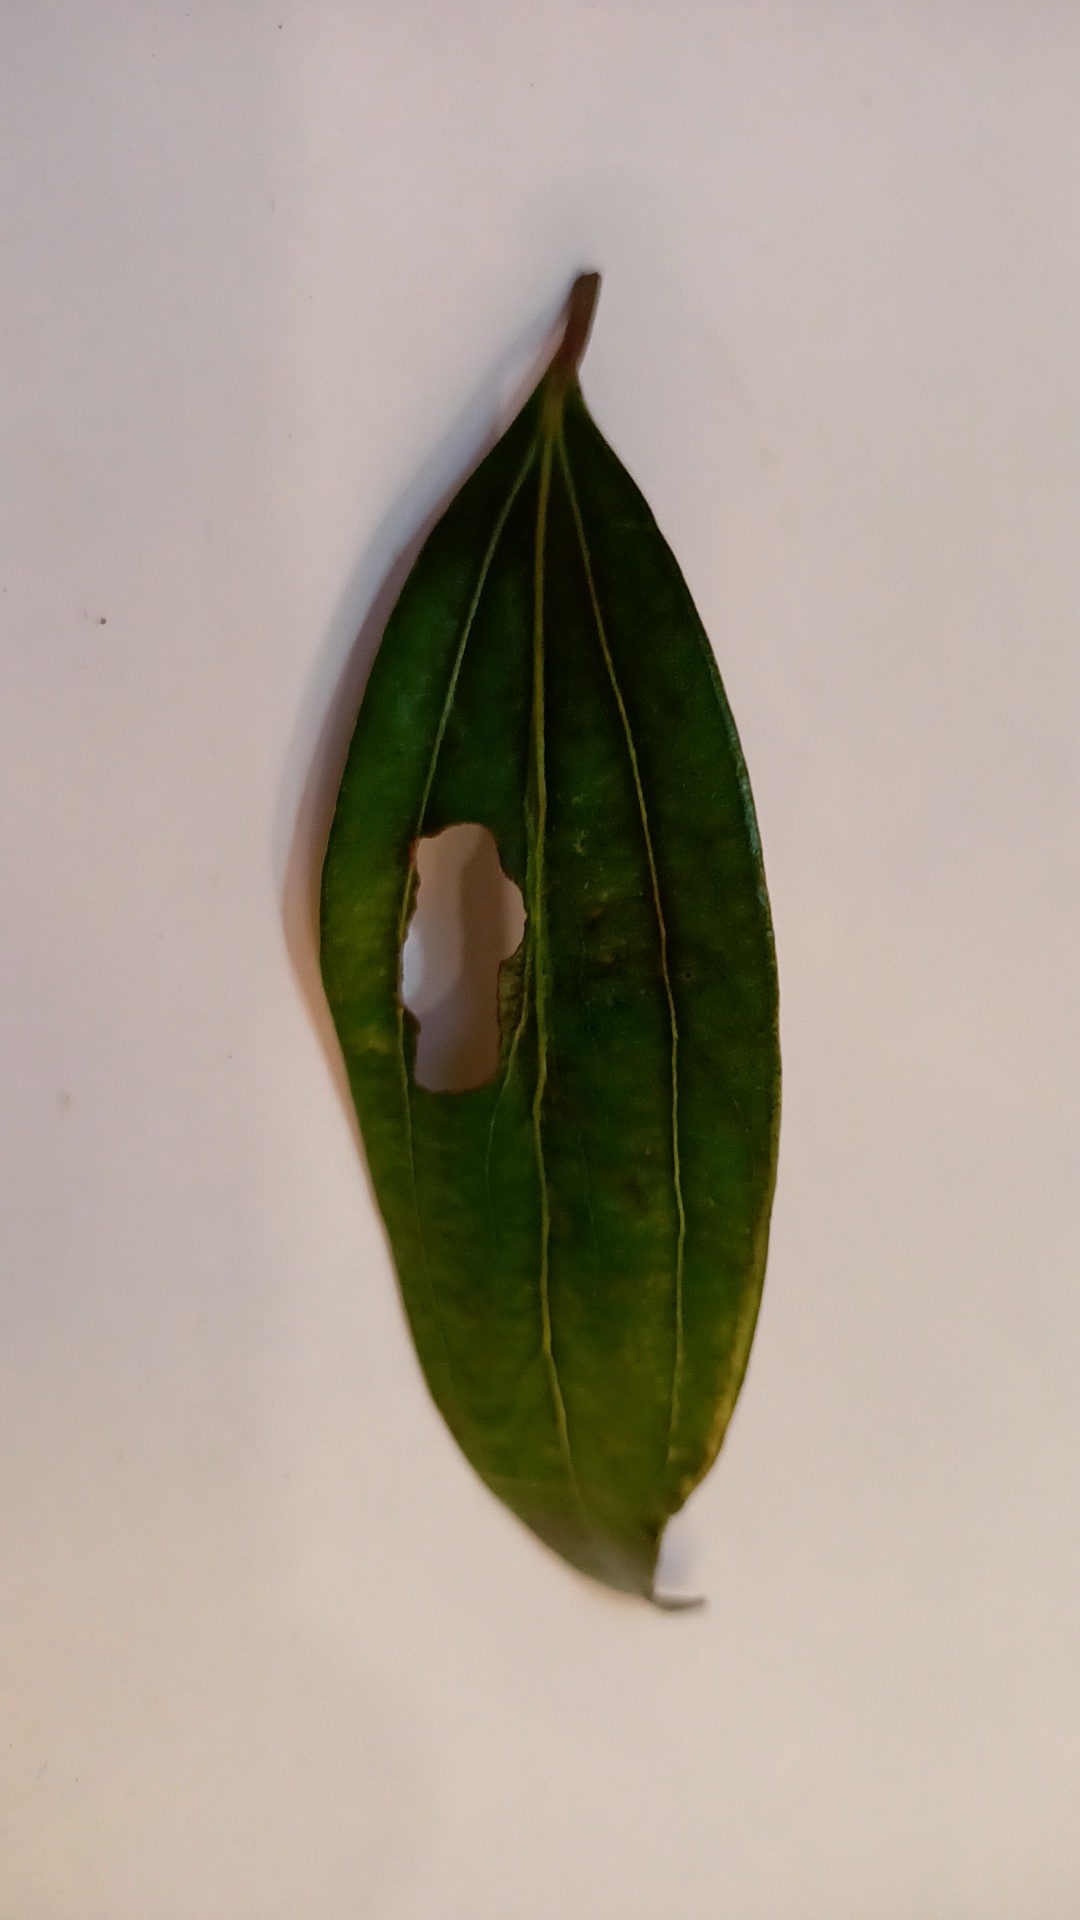
Label: Disease